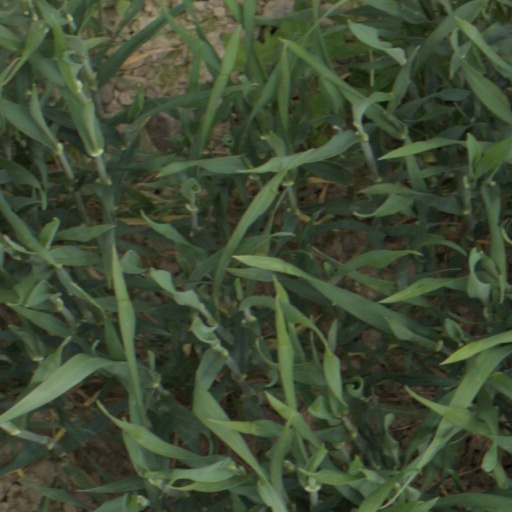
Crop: wheat